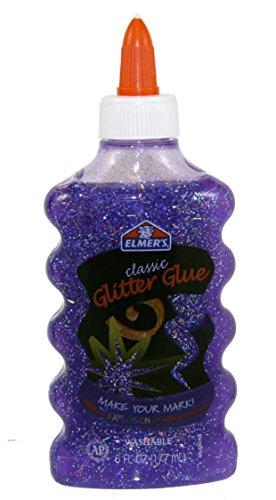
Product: Elmer's Liquid Glitter Glue, Washable, Assorted Colors, 6 Ounces Each, 6 Count - Great for Making Slime (2064670)
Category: Toys & Games | Arts & Crafts
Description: Includes: 6-ounce bottles of red, green, and purple glitter glue.
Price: $13.99
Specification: ASIN:B07CDGN1DV|ShippingWeight:2.78pounds(Viewshippingratesandpolicies)|DateFirstAvailable:April13,2018